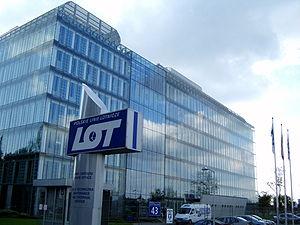
La Polskie Linie Lotnicze LOT est la compagnie aérienne nationale de la Pologne. Créée le 29 décembre 1928, c'est l'une des plus anciennes au monde ; les premiers avions utilisés étaient des Junkers F13 et Fokker F.Vlla/1m.